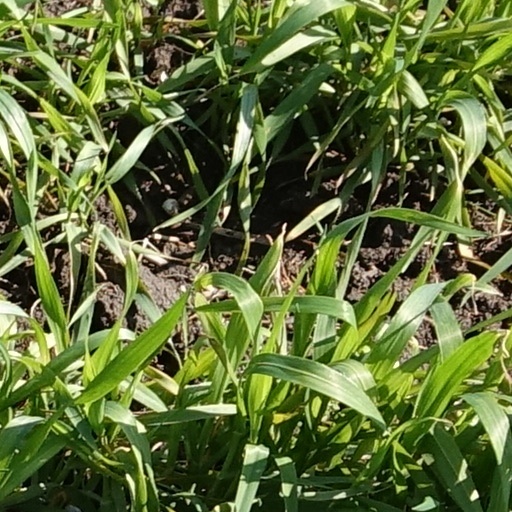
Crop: wheat